Jersey City, New Jersey

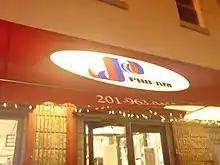
Filipino grocery store in Jersey City

Historic Downtown is an area of mostly low-rise buildings to the west of the waterfront that is highly desirable due to its proximity to local amenities and Manhattan. It includes the neighborhoods of Van Vorst Park and Hamilton Park, which are both square parks surrounded by brownstones. This historic downtown also includes Paulus Hook, the Village and Harsimus Cove neighborhoods. Newark Avenue & Grove Street, are the main thoroughfares in Downtown Jersey City, both have seen a lot of development and the surrounding neighborhoods have many stores and restaurants. The Grove Street PATH station has been renovated and made fully ADA compliant. and a number of new residential buildings are being built around the stop, including a 50-story building at 90 Columbus. Historic Downtown is home to many cultural attractions including the Jersey City Museum, the Hudson and Manhattan Railroad Powerhouse (planned to become a museum and artist housing) and the Harsimus Stem Embankment along Sixth Street, which a citizens' movement is working to turn into public parkland that would be modeled after the High Line in Manhattan.